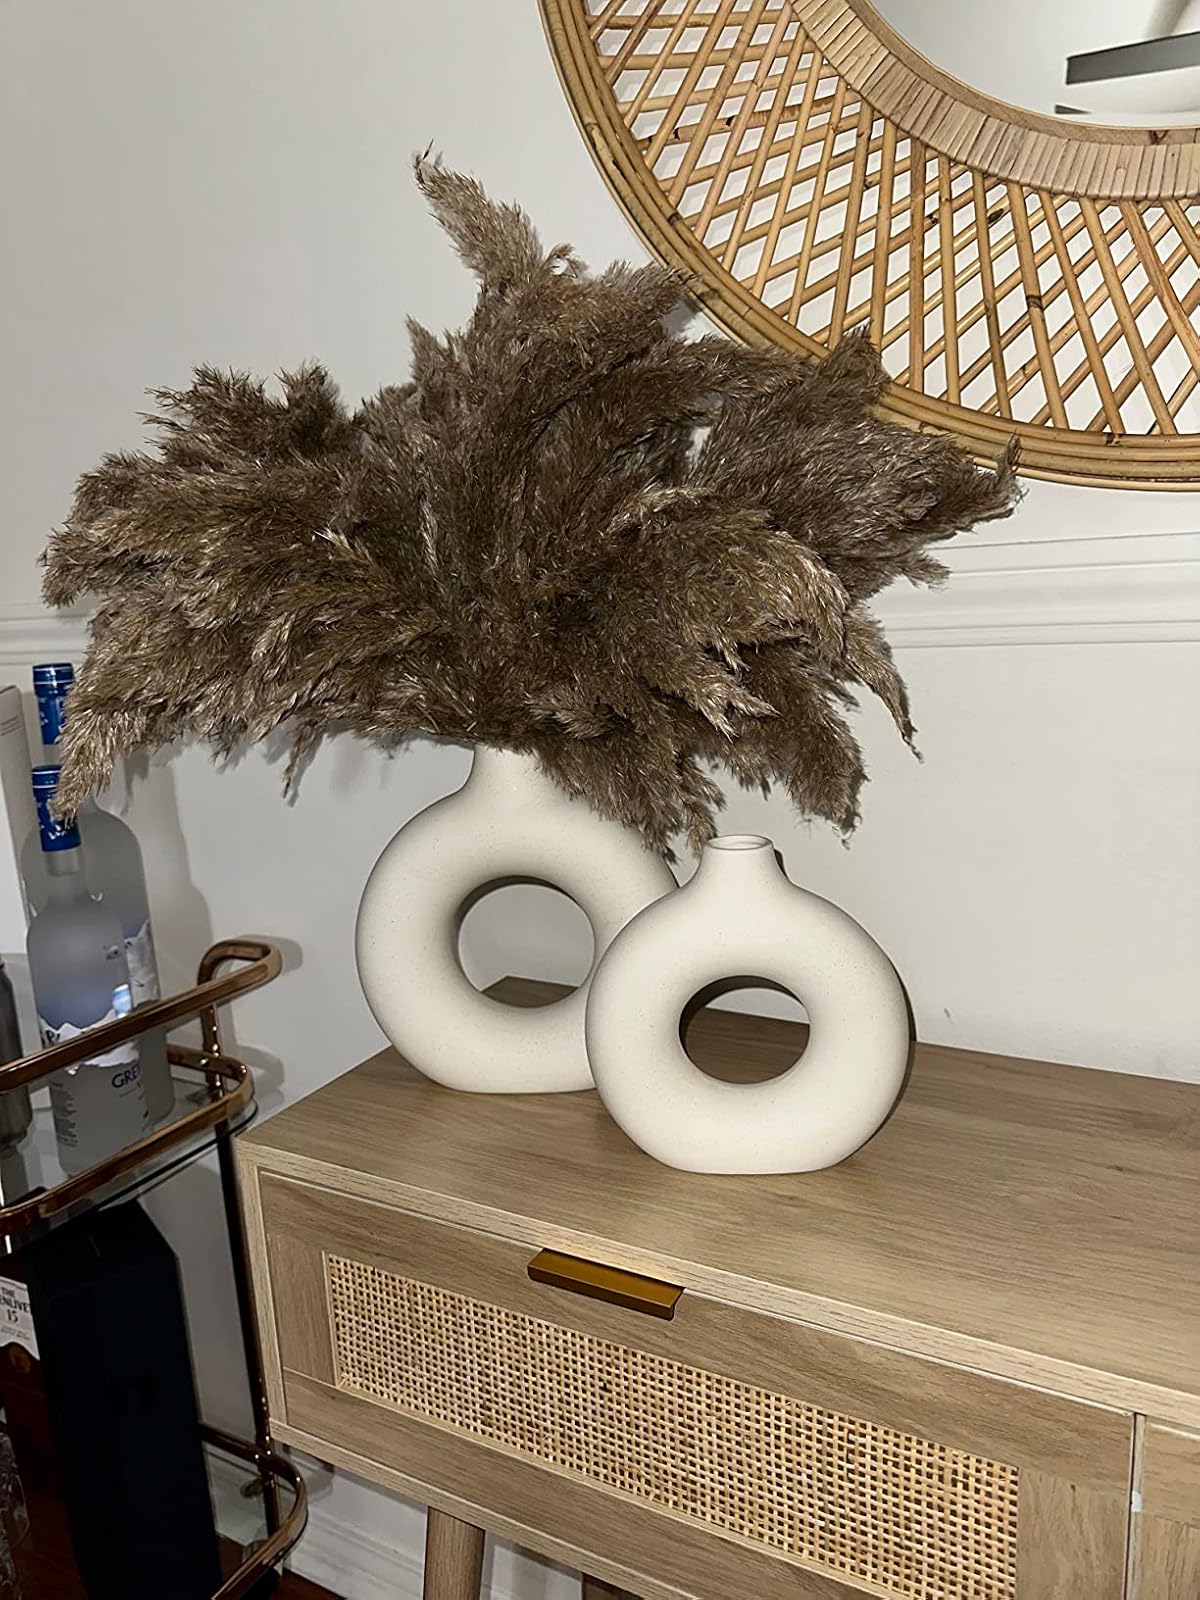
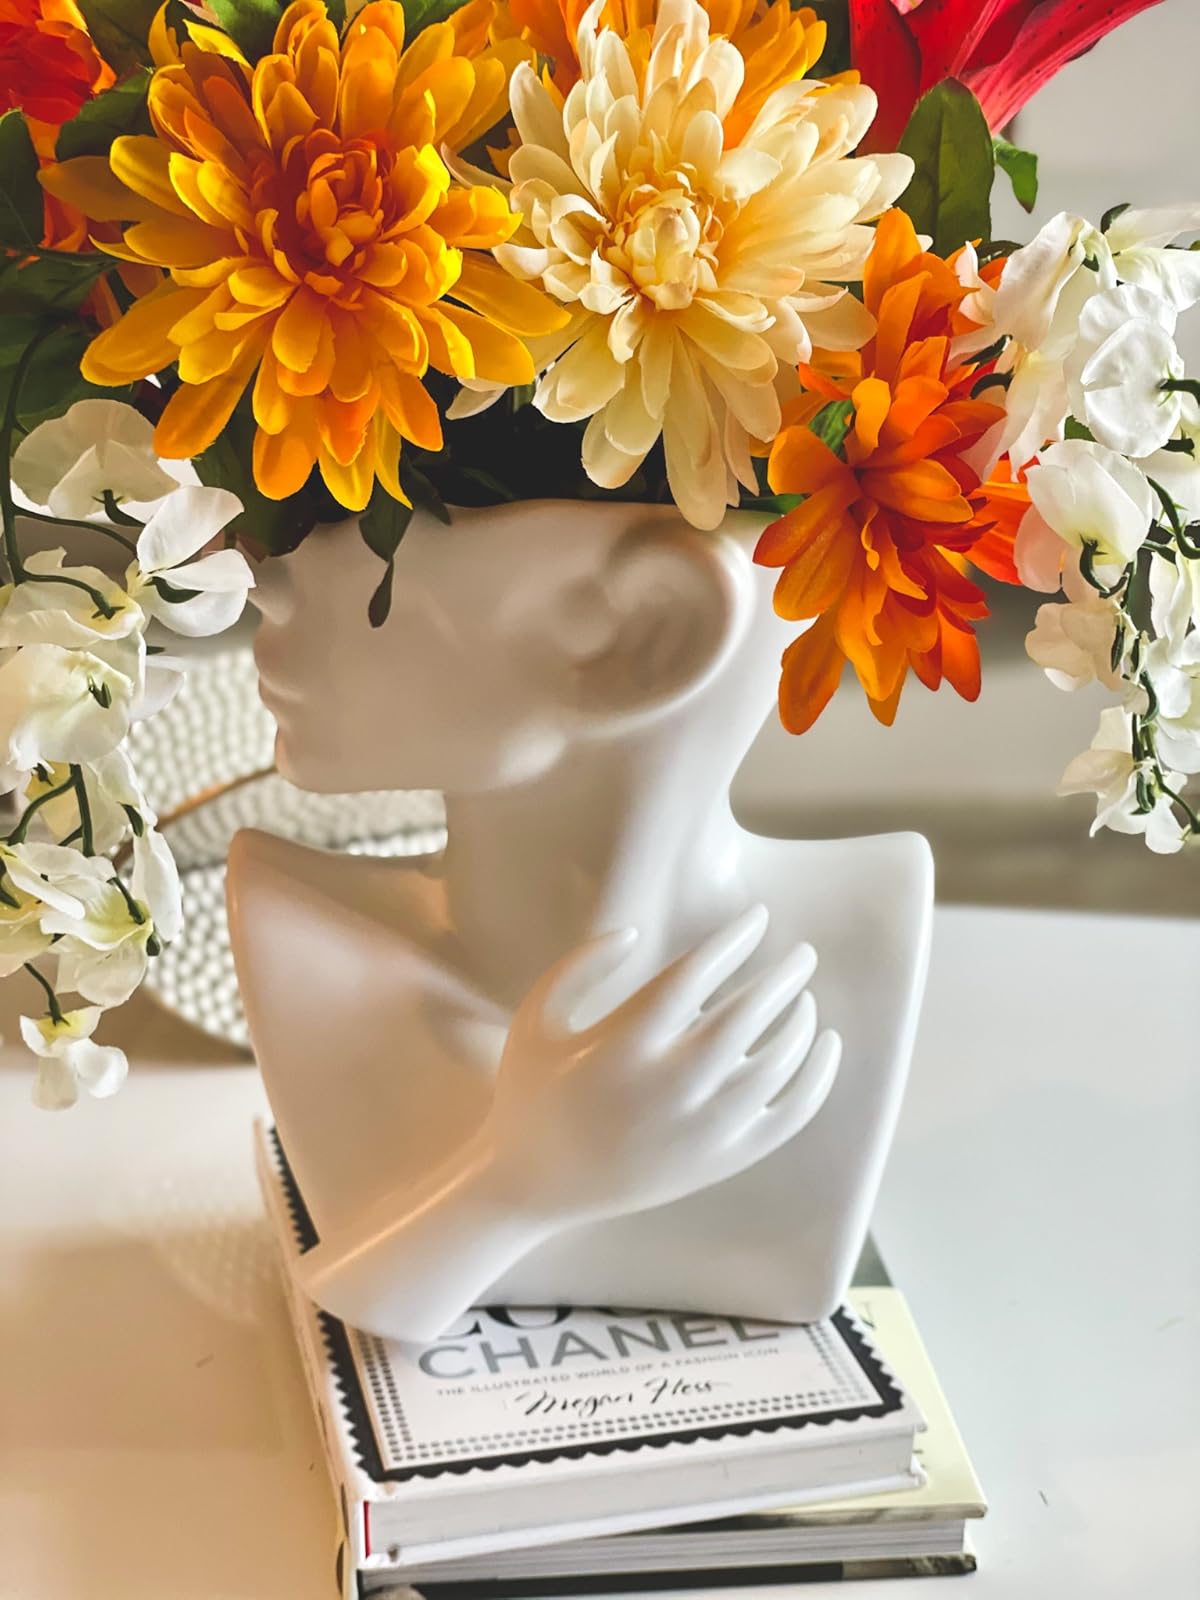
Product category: vase
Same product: no